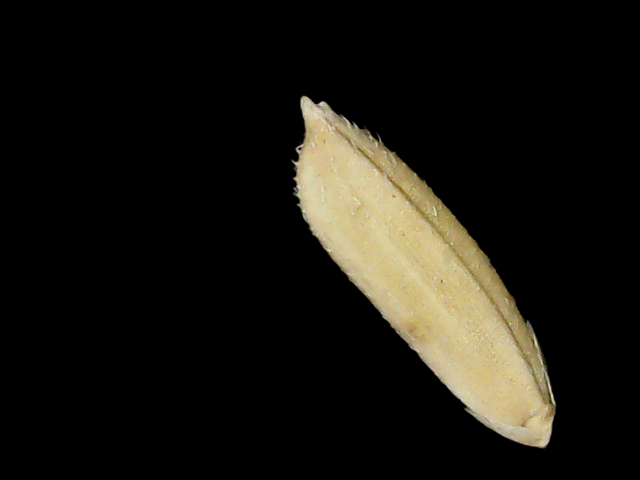
Rice variety: Bd30